Busiel-Seeburg Mill

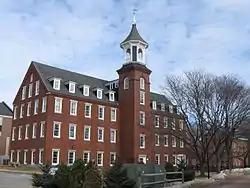

The Busiel-Seeburg Mill is a historic mill building in Laconia, New Hampshire, since converted into an office building known as 1 Mill Plaza. This -story brick structure achieved its present configuration in stages, beginning in 1853, and successively altered and expanded through the rest of the 19th century. The business, established by John W. Busiel in 1846, manufactured knitted hosiery, and was one of the first producers of knitwear to use circular knitting machines invented by Aiken and Peppers. The building was listed on the National Register of Historic Places in 1971.